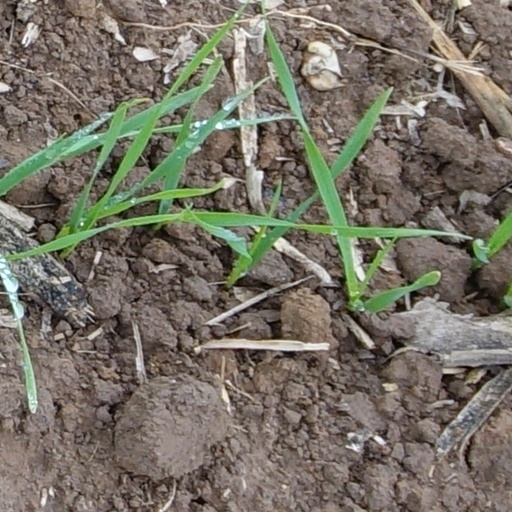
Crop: wheat